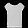
Label: Shirt